Ludovico Vicentino degli Arrighi

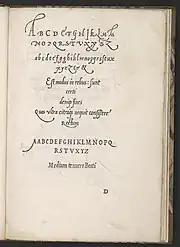
Page from <a href="http%3A//hdl.loc.gov/loc.rbc/rosenwald.0807.1">"La Operina"

, 1522. From the Rosenwald Collection, Library of Congress.